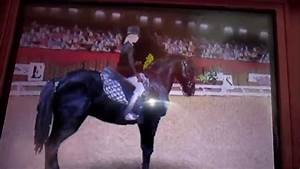
Label: horse